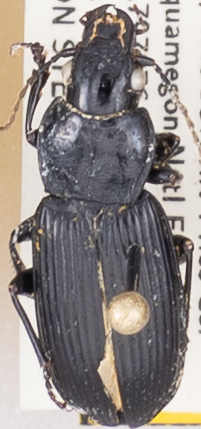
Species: Pterostichus melanarius melanarius
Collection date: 2021-07-13
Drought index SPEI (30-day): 0.136
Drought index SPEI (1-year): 0.132
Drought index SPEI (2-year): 1.45